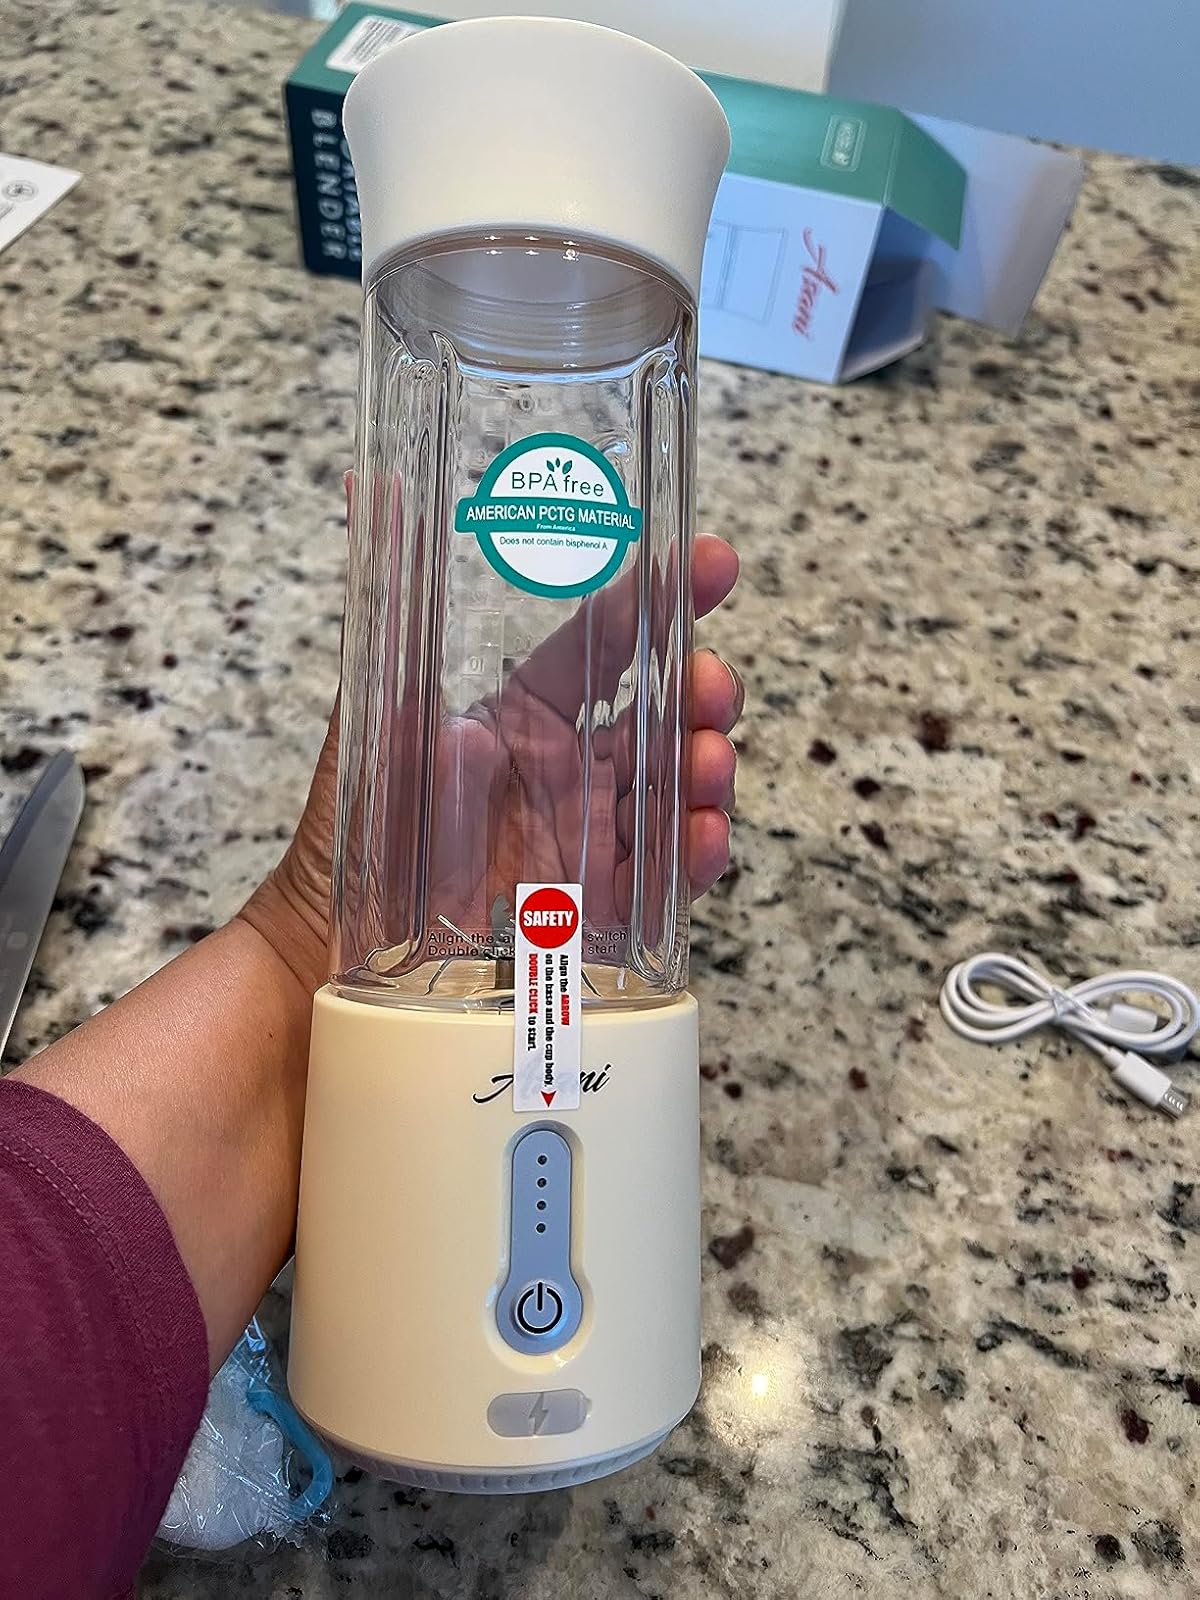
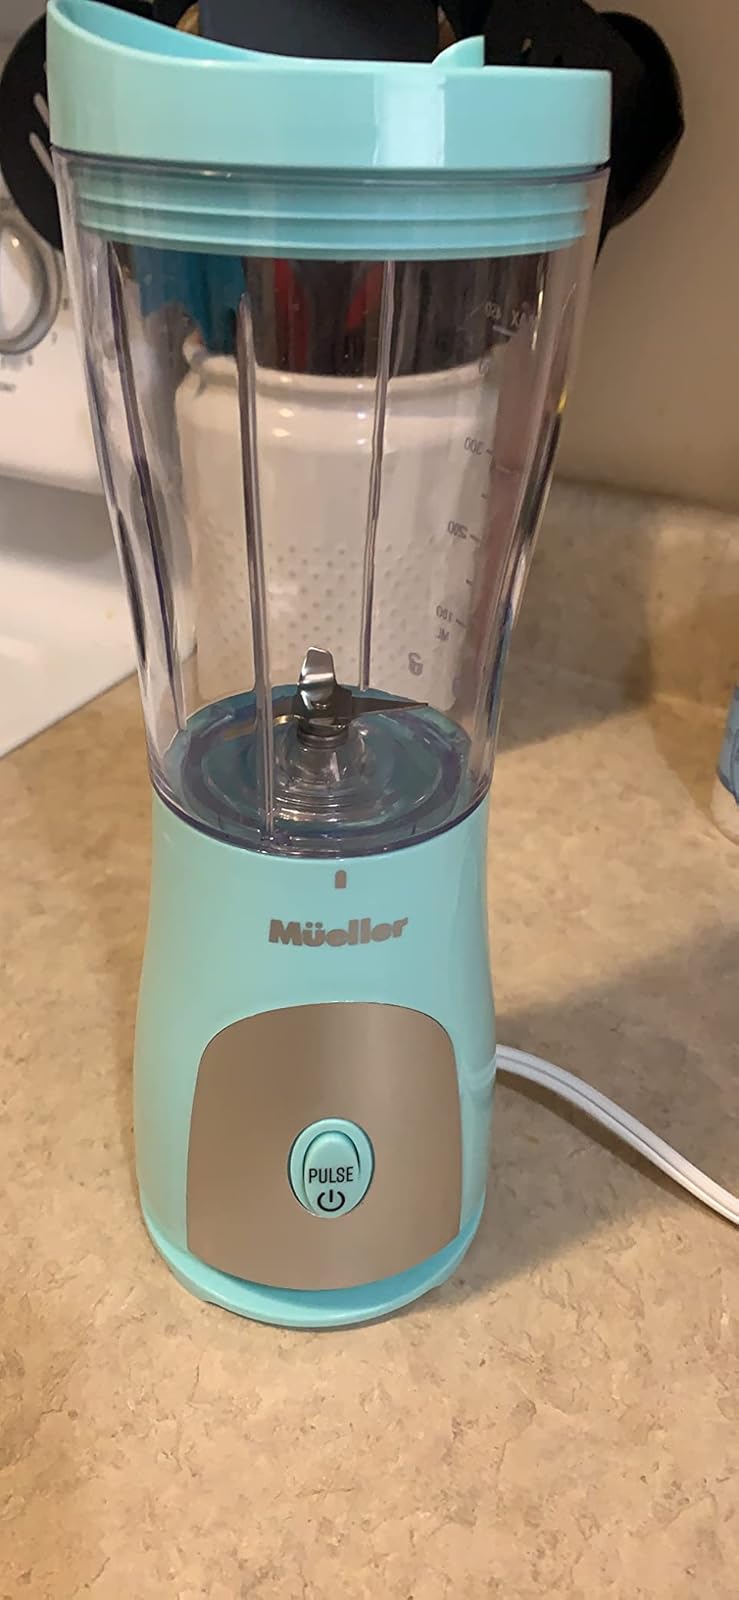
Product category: items_blender
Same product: no